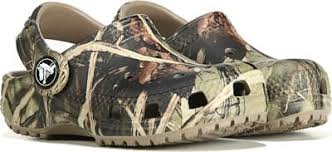
Label: Clog